San Fernando Valley

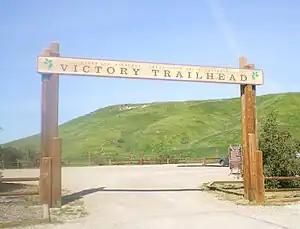
Victory Trailhead to the Upper Las Virgenes Canyon Open Space Preserve, West Hills

Through the late-19th-century court decision "Los Angeles" v. "Pomeroy", Los Angeles had won the rights to all surface flow water atop an aquifer beneath the valley, without it being within the city limits. San Fernando Valley farmers offered to buy the surplus aqueduct water, but the federal legislation that enabled the construction of the aqueduct prohibited Los Angeles from selling the water outside of the city limits. This induced several independent towns surrounding Los Angeles to vote on and approve annexation to the city so that they could connect to the municipal water system. These rural areas became part of Los Angeles in 1915.